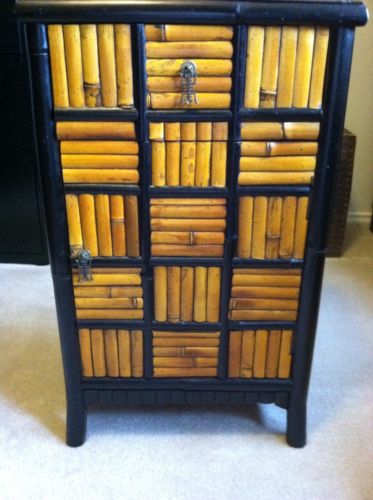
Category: cabinet